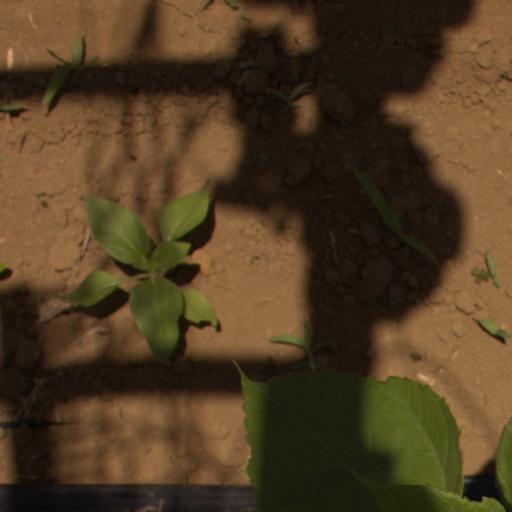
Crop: Jerusalem artichoke